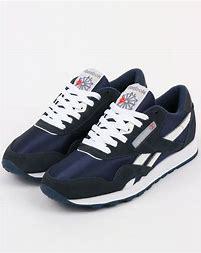
Brand: Reebok
Model: Classic Nylon